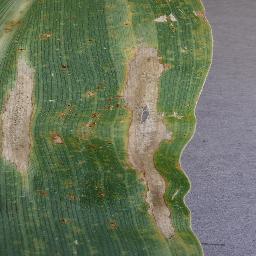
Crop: corn
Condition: (maize)_northern_blight